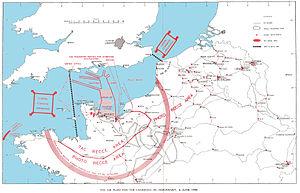
Lorsque les Alliés lancent le débarquement de Normandie le jour J, ils ont une maitrise quasi absolue du ciel du nord-ouest européen. Les opérations aériennes pendant la bataille de Normandie formeront un élément décisif de cette bataille, même si le bocage normand et l'habile défense allemande ainsi qu'une météo défavorable en limiteront la portée. Elle permettra néanmoins aux Alliés d'empêcher tout mouvement de jour et de concentration de troupes allemandes et d'annihiler leurs capacités offensives, ralentissant considérablement le renforcement du front allemand, puis le réapprovisionnement de leurs troupes. La reconnaissance aérienne, combinée au déchiffrage du code allemand, donnera également un avantage décisif aux Alliés dans le renseignement.